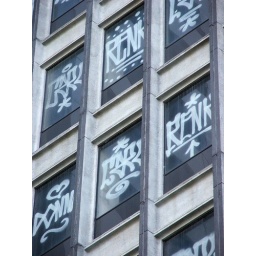
Every window in this 15 storey-ish building on Bourke Street in Melbourne has been tagged